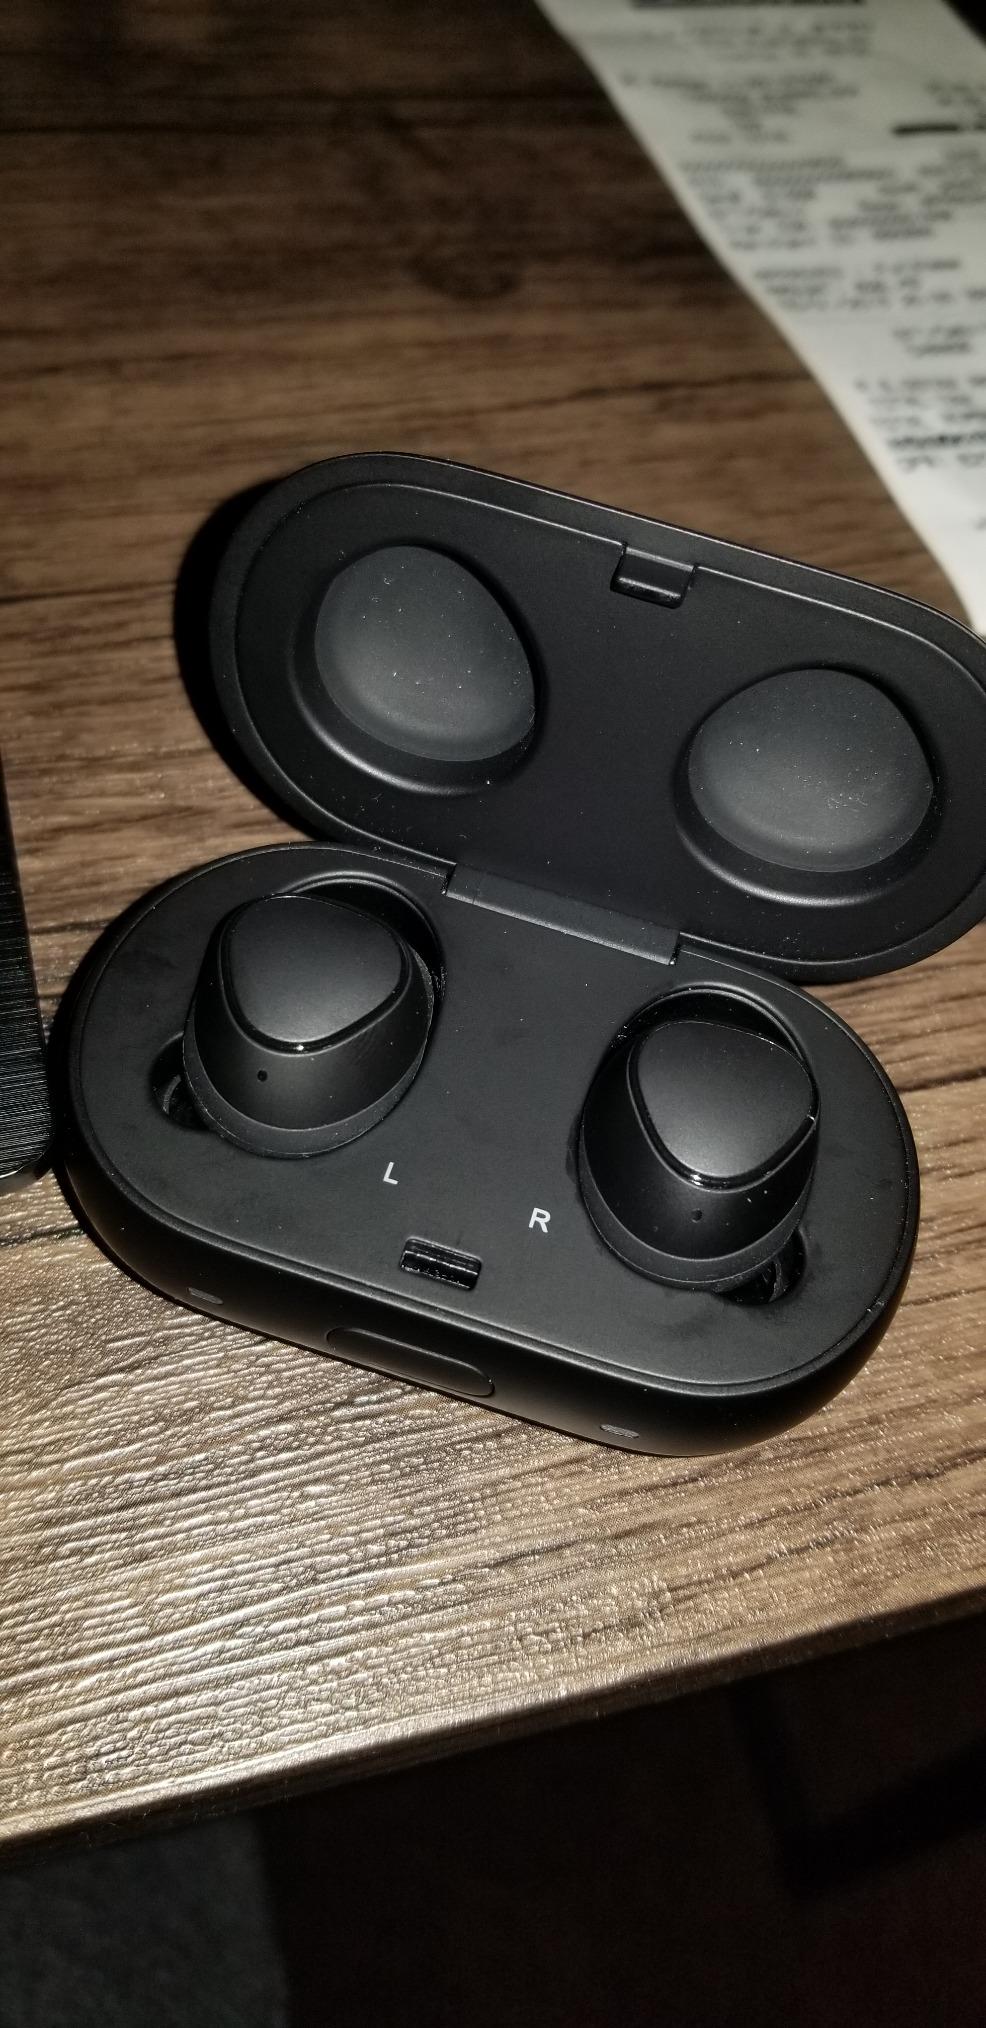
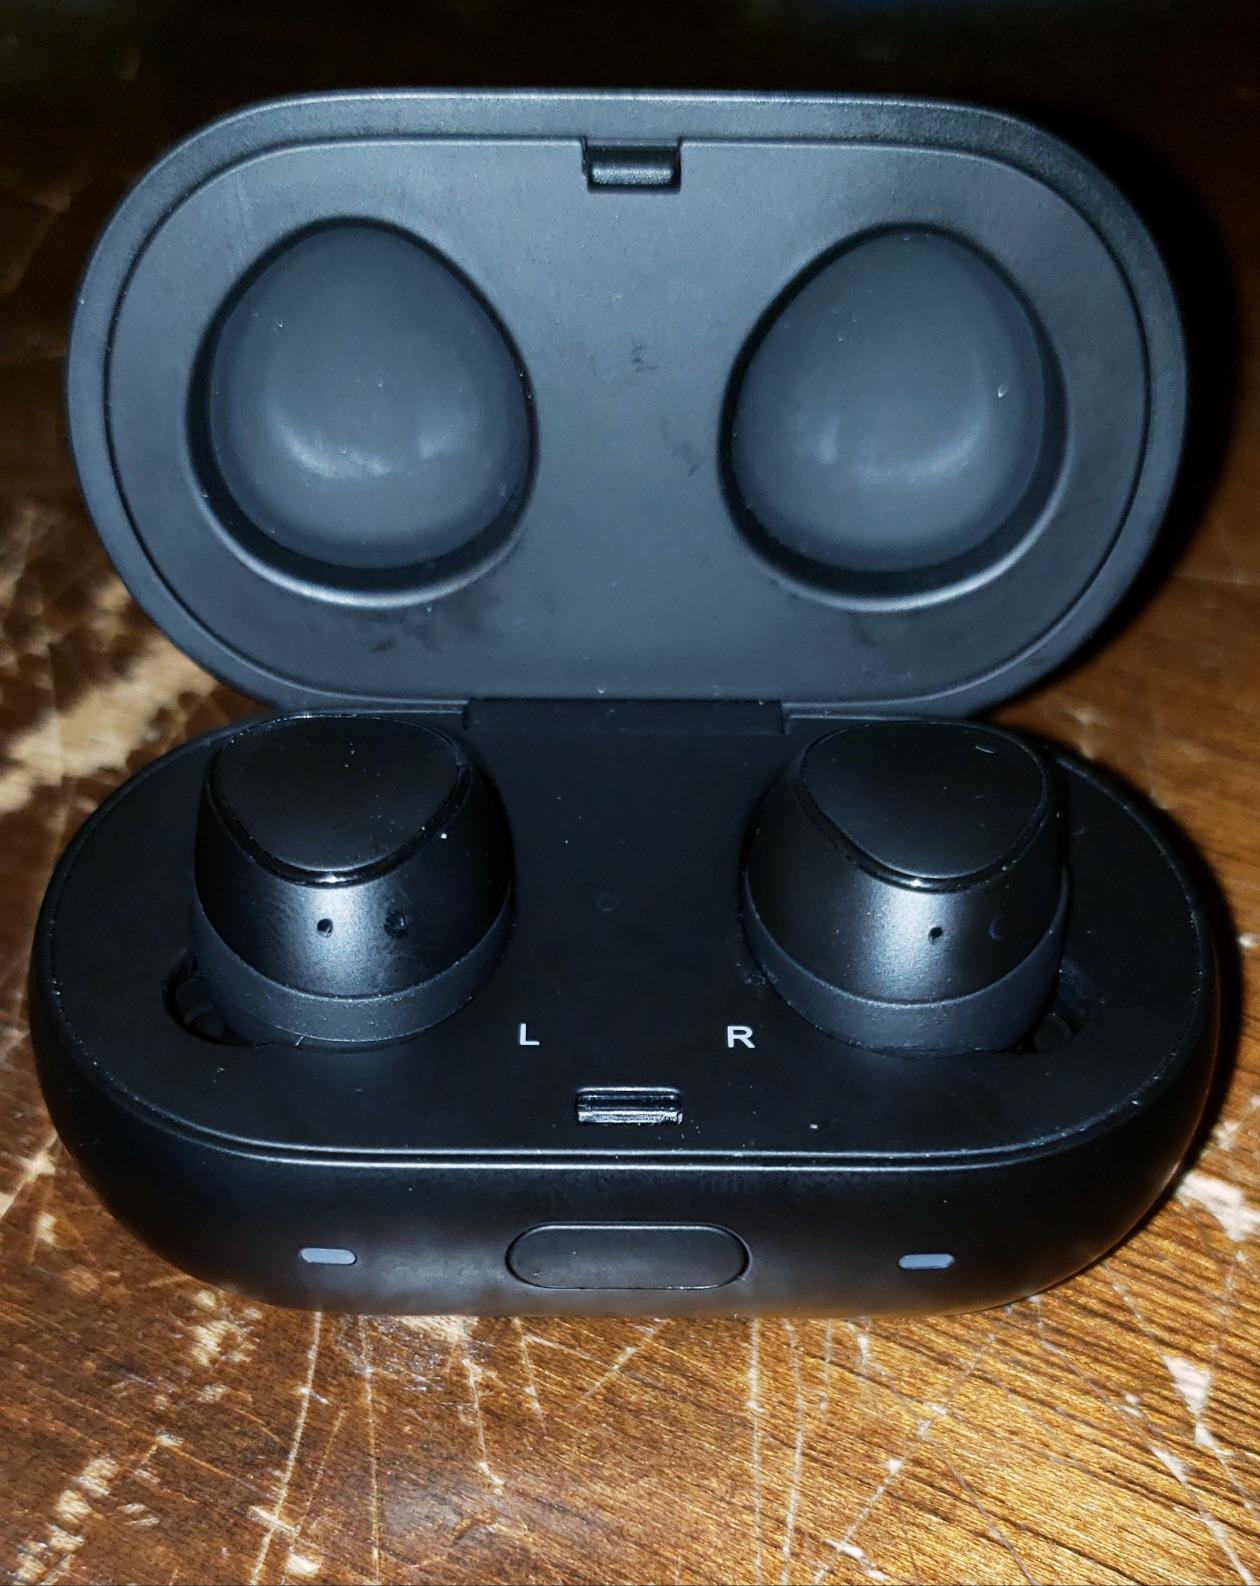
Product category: earbuds
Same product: yes